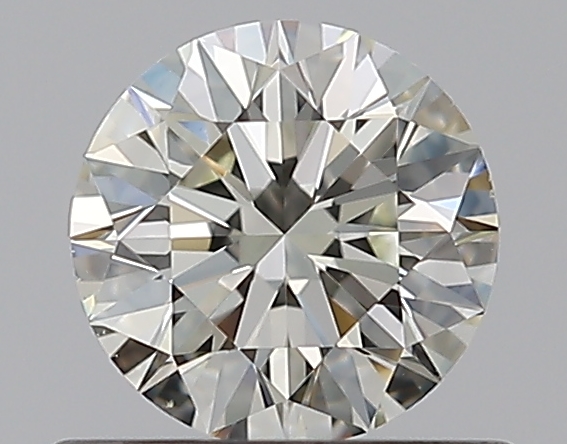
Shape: round
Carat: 0.5
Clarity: VS2
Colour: L
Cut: EX
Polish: EX
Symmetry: EX
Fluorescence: N
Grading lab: GIA
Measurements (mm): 5.06 x 5.09 x 3.17